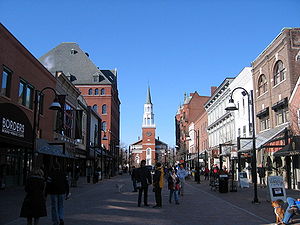
Burlington (Vermont)
Burlington er en amerikansk by og administrativt centrum i det amerikanske county Chittenden County, i staten Vermont. I 2003 havde byen et indbyggertal på 38.889. I Metropolitan Statistical Area, som udgør de tre amtskommuner i det nordvestligste Vermont, bor der over 200.000 mennesker.